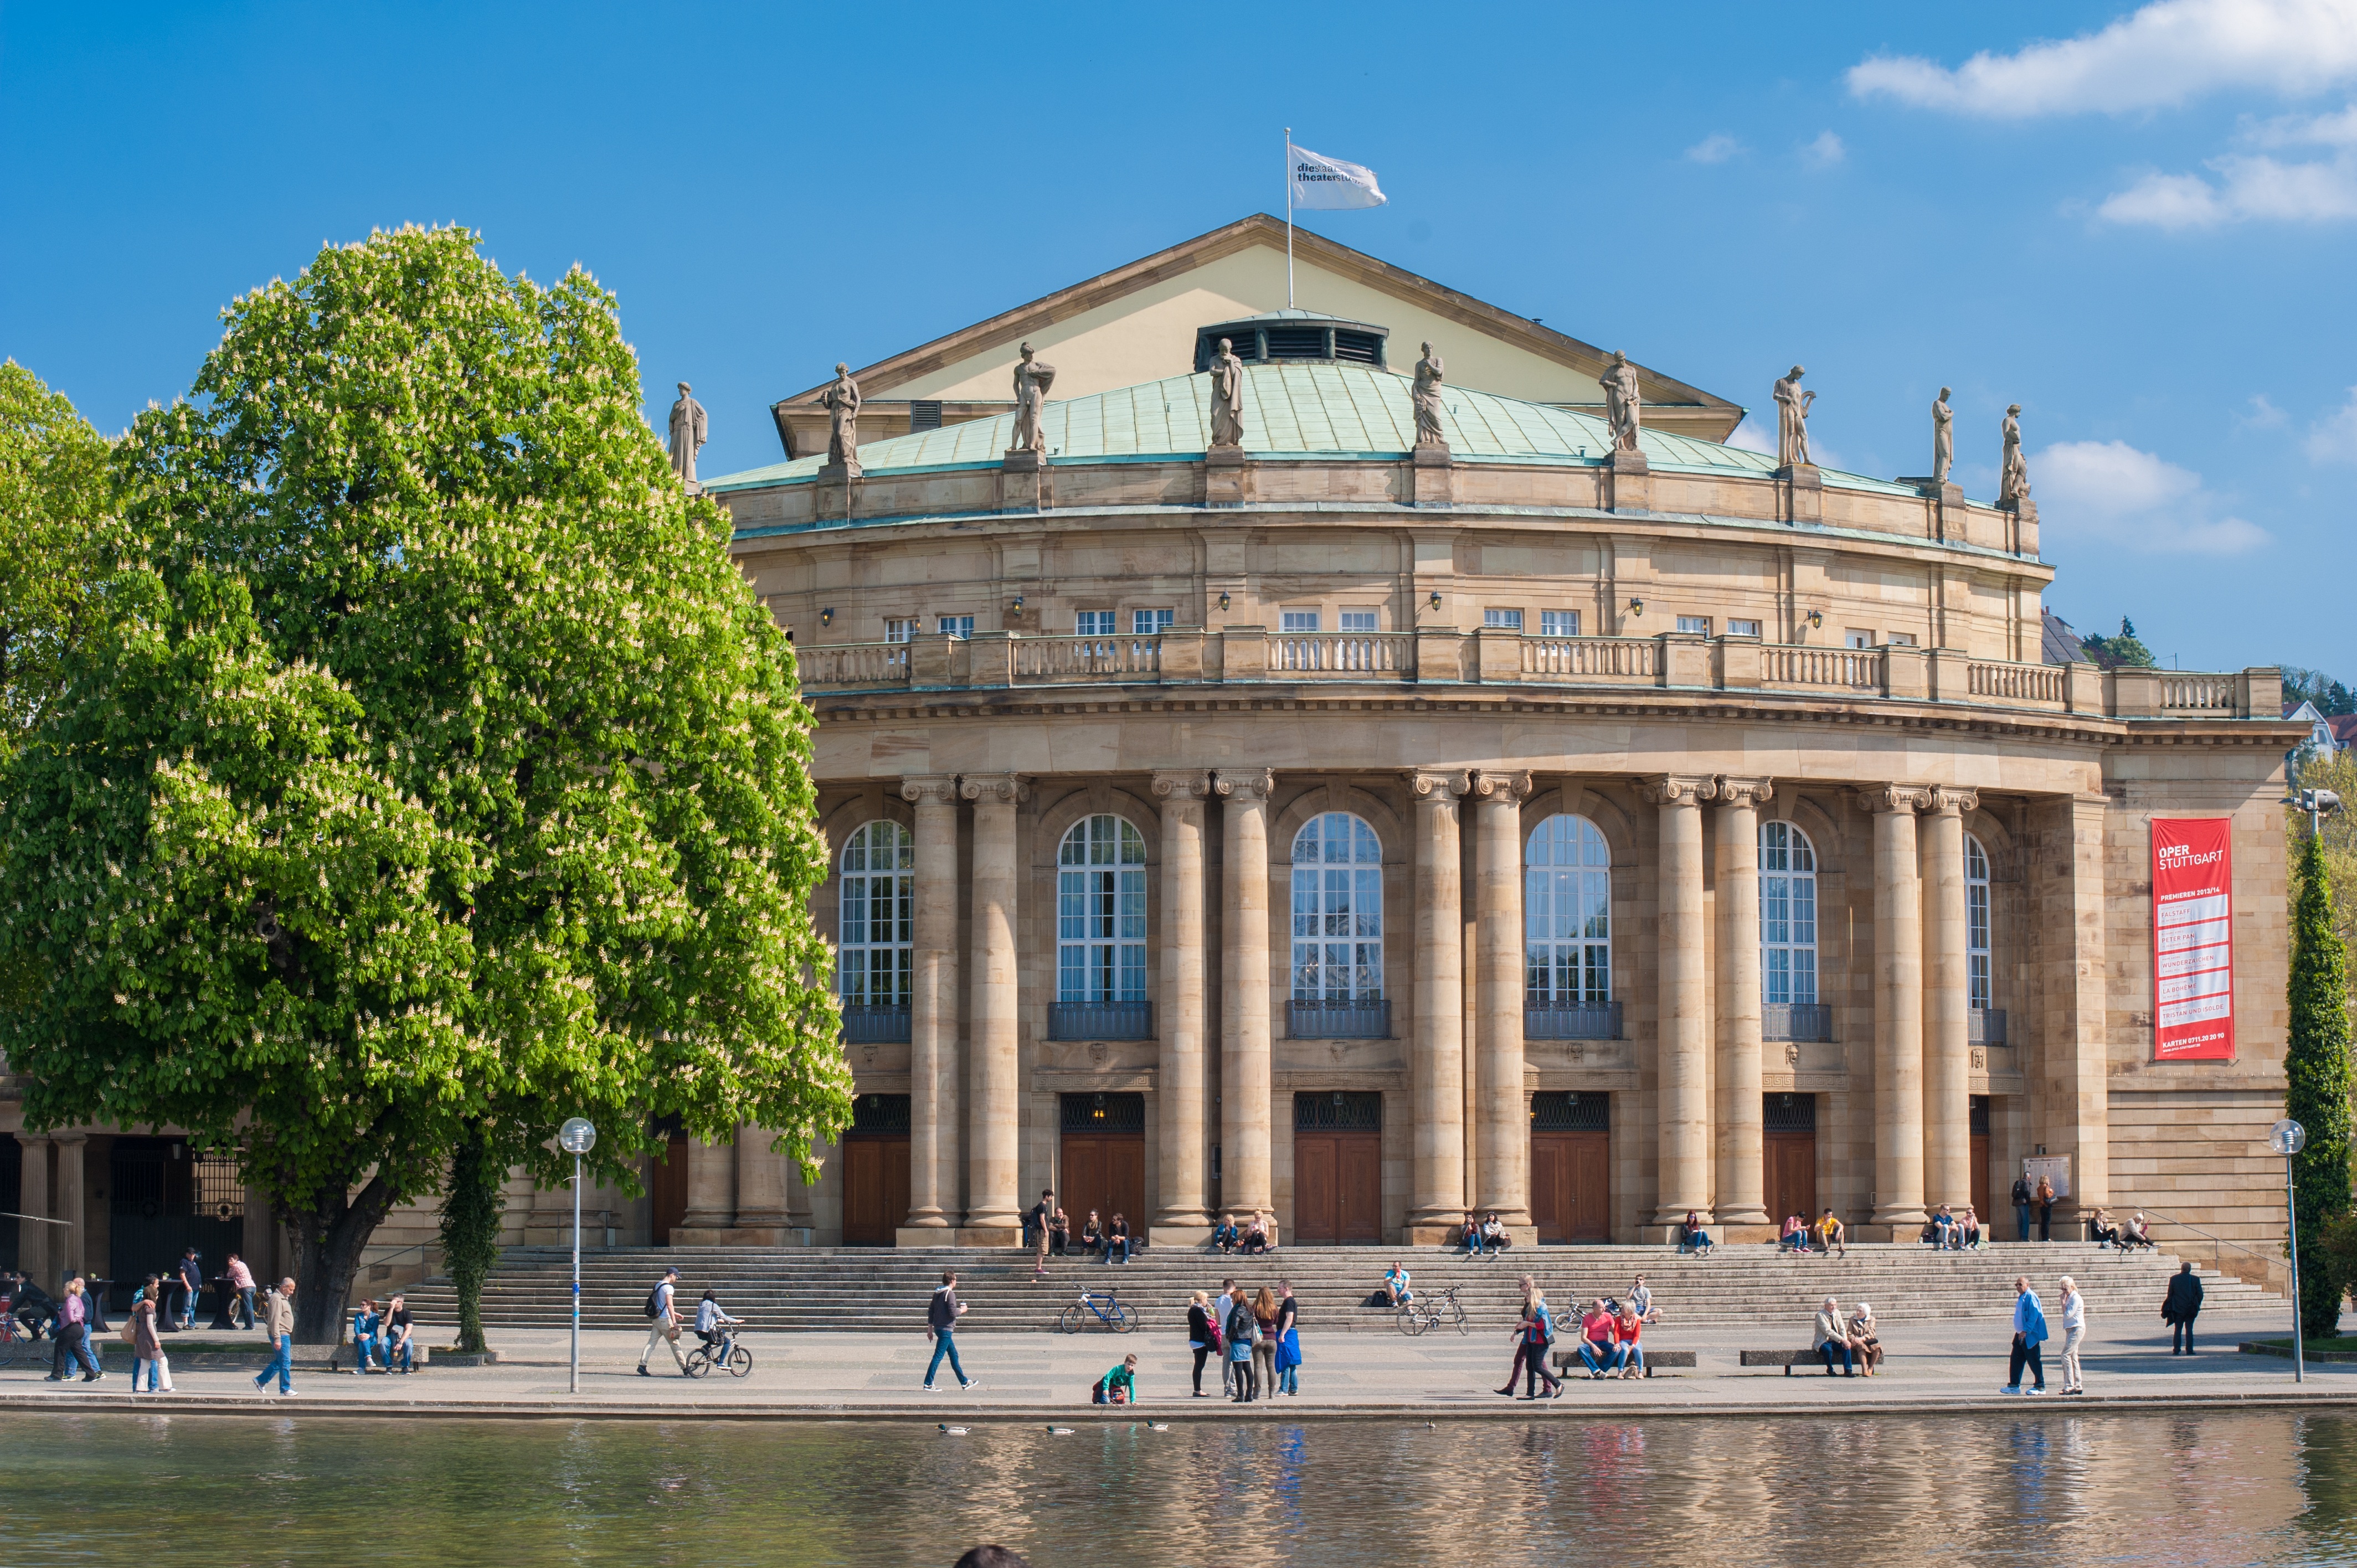
architecture, building, palace, city, downtown, plaza, park, landmark, facade, germany, theater, town square, estate, stuttgart, human settlement